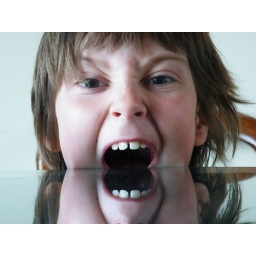
This is Sam screaming on the glass table in a little reception room in the house. the reflection was very amusing.